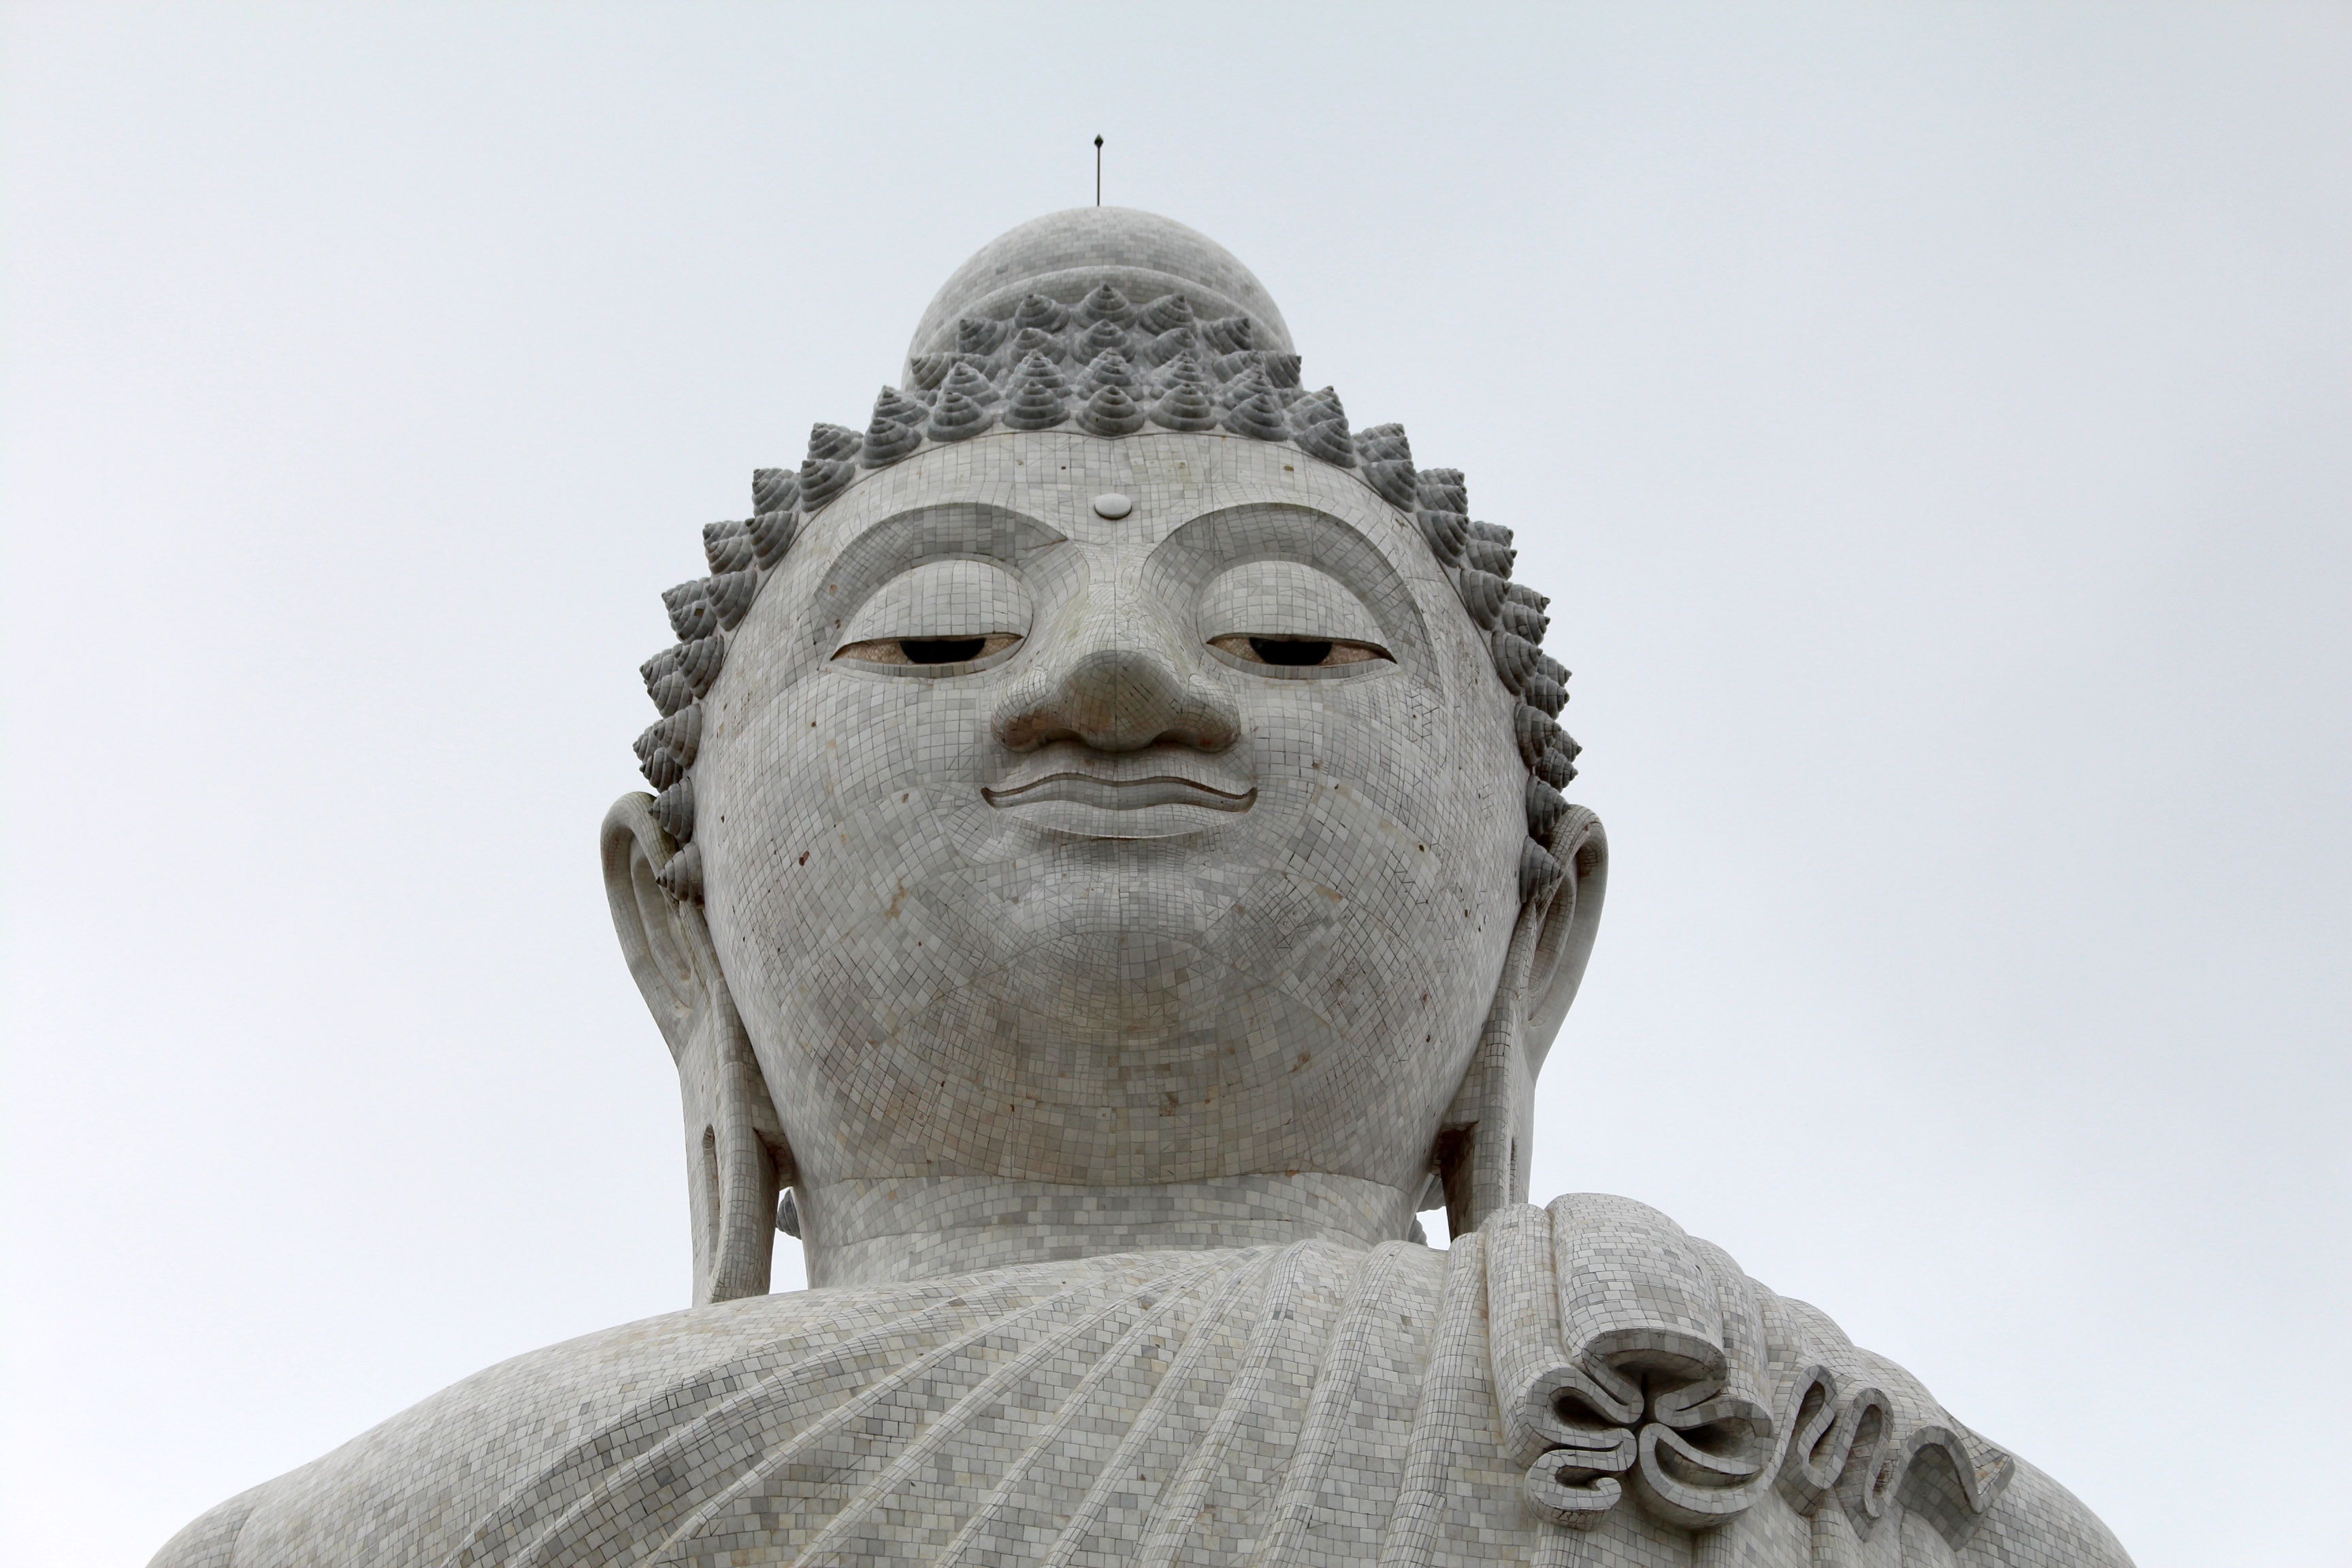
sand, monument, statue, sculpture, art, temple, head, carving, stone carving, gautama buddha, ancient history